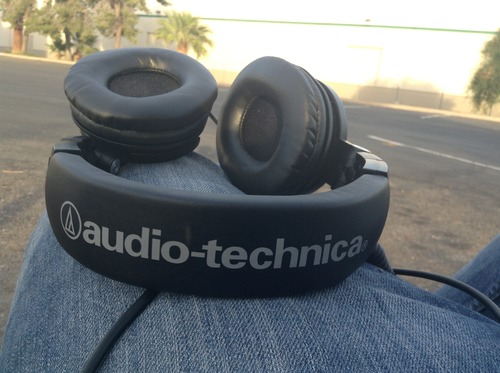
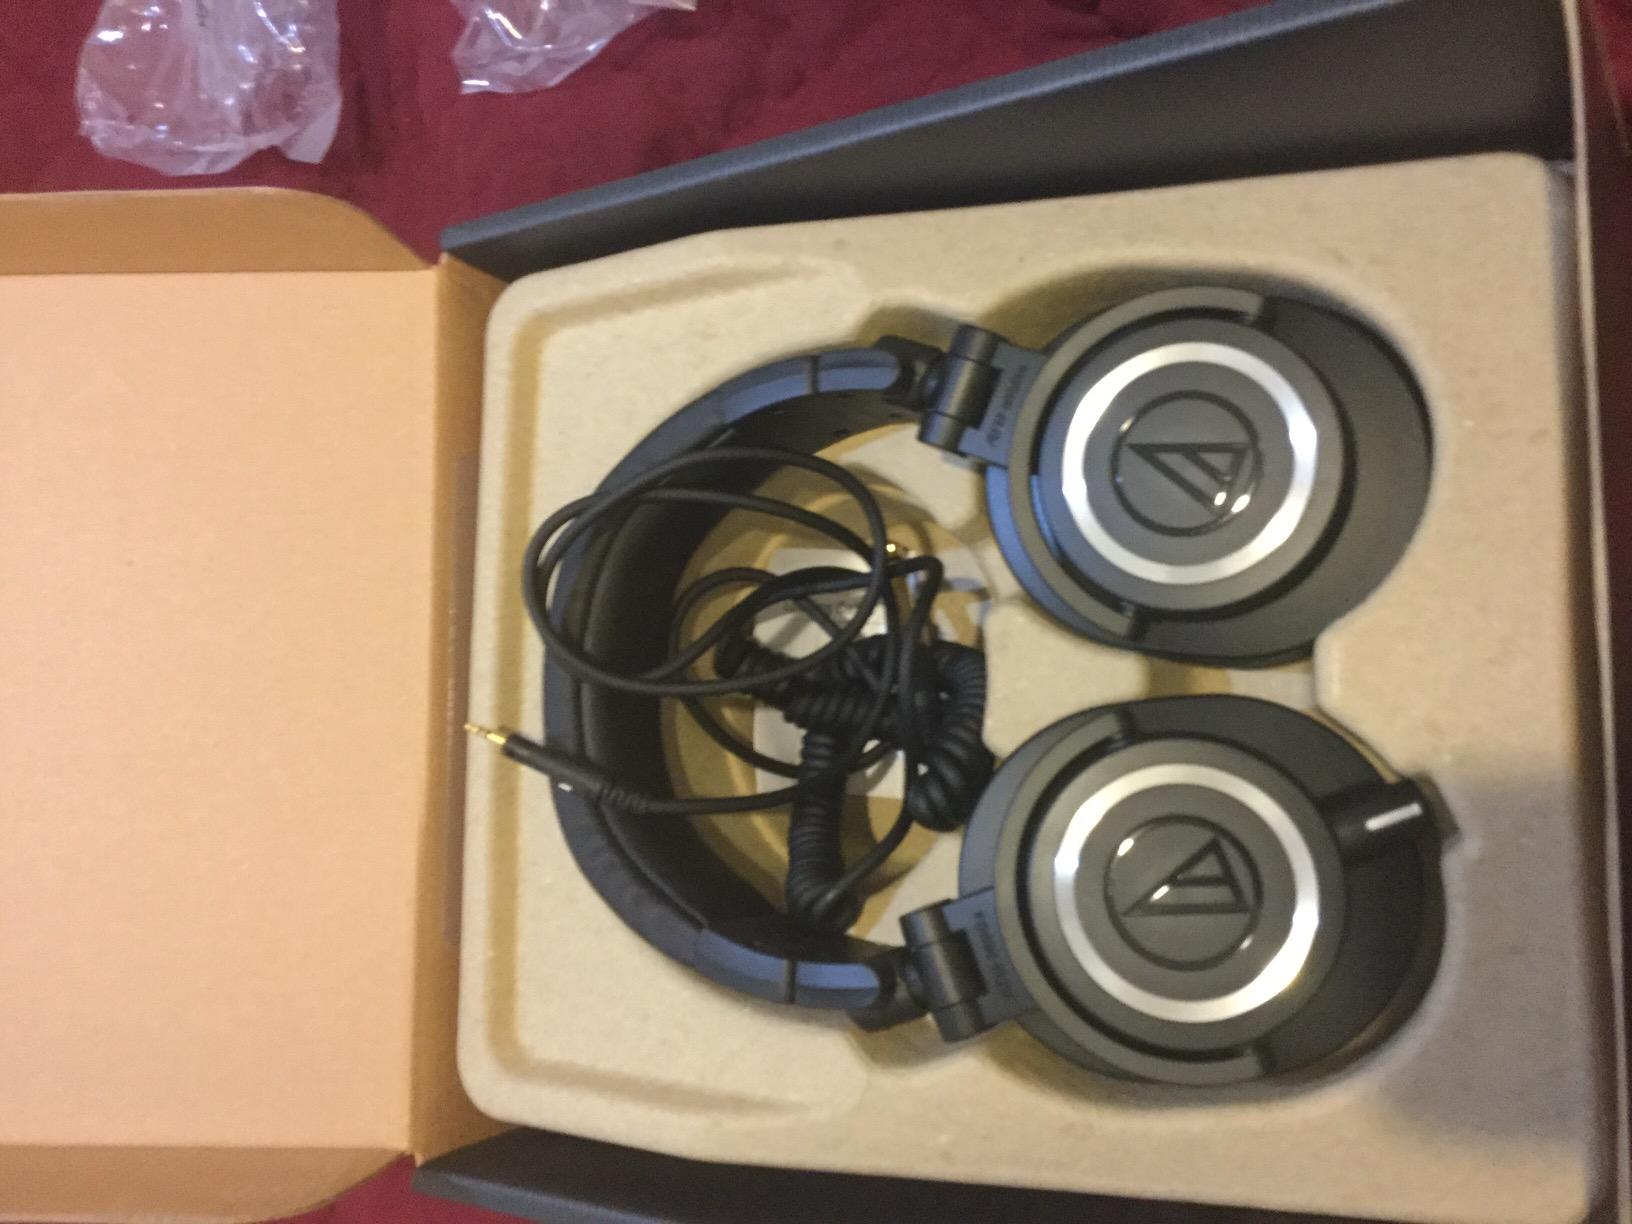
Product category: headphones
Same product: no